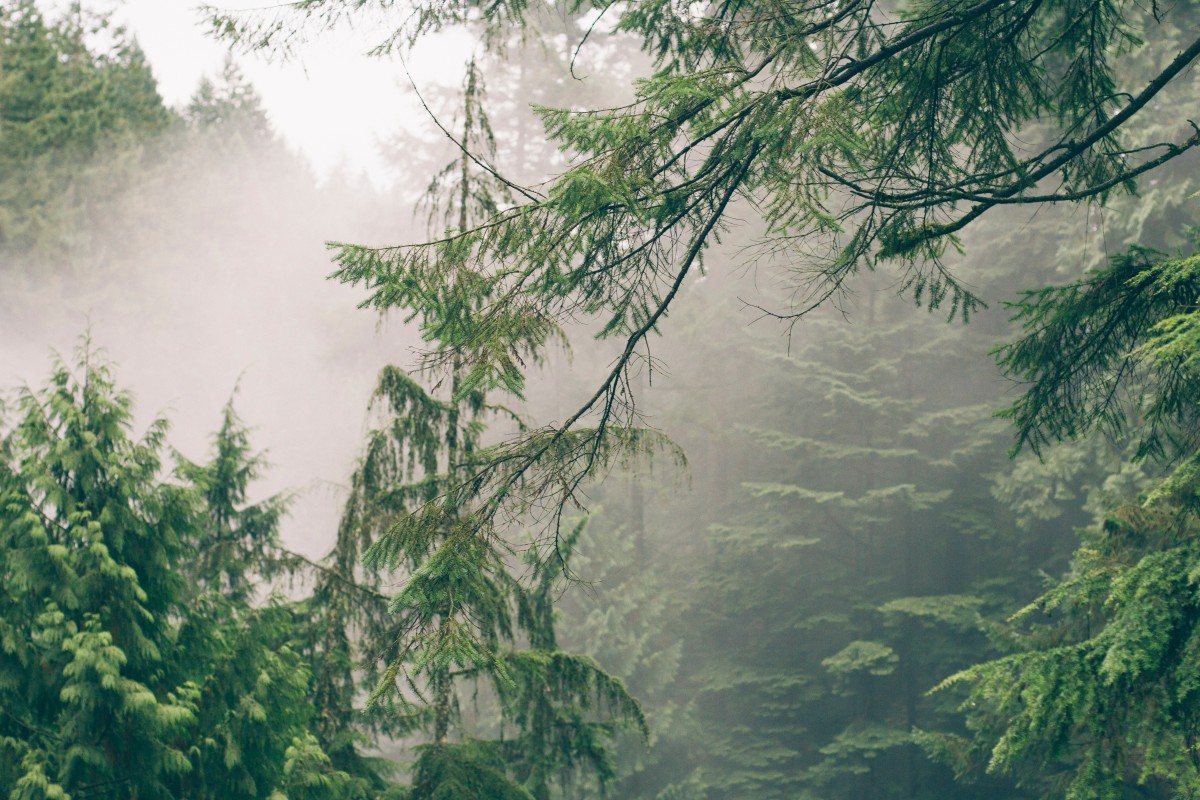
Tags: tree, nature, forest, wilderness, branch, fog, mist, sunlight, morning, river, green, jungle, vegetation, rainforest, wetland, woodland, habitat, ecosystem, natural environment, atmospheric phenomenon